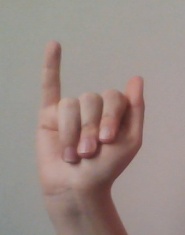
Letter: meem